Subhas Chandra Bose

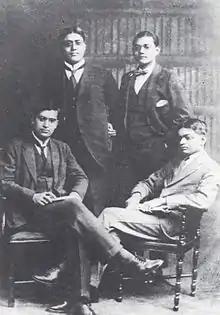
Subhas Bose (standing, right) with friends in England, 1920

At his father's urging, Subhas Bose agreed to travel to England to prepare and appear for the Indian Civil Services (ICS) examination. Arriving in London on 20 October 1919, Subhas readied his application for the ICS. For his references he put down Lord Sinha of Raipur, Under Secretary of State for India, and Bhupendranath Basu, a wealthy Calcutta lawyer who sat on the Council of India in London. Bose was eager also to gain admission to a college at the University of Cambridge. It was past the deadline for admission. He sought help from some Indian students and from the Non-Collegiate Students Board. The Board offered the university's education at an economical cost without formal admission to a college. Bose entered the register of the university on 19 November 1919 and simultaneously set about preparing for the Civil Service exams. He chose the Mental and Moral Sciences Tripos at Cambridge, its completion requirement reduced to two years on account of his Indian B. A.